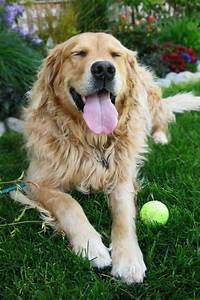
Label: dog